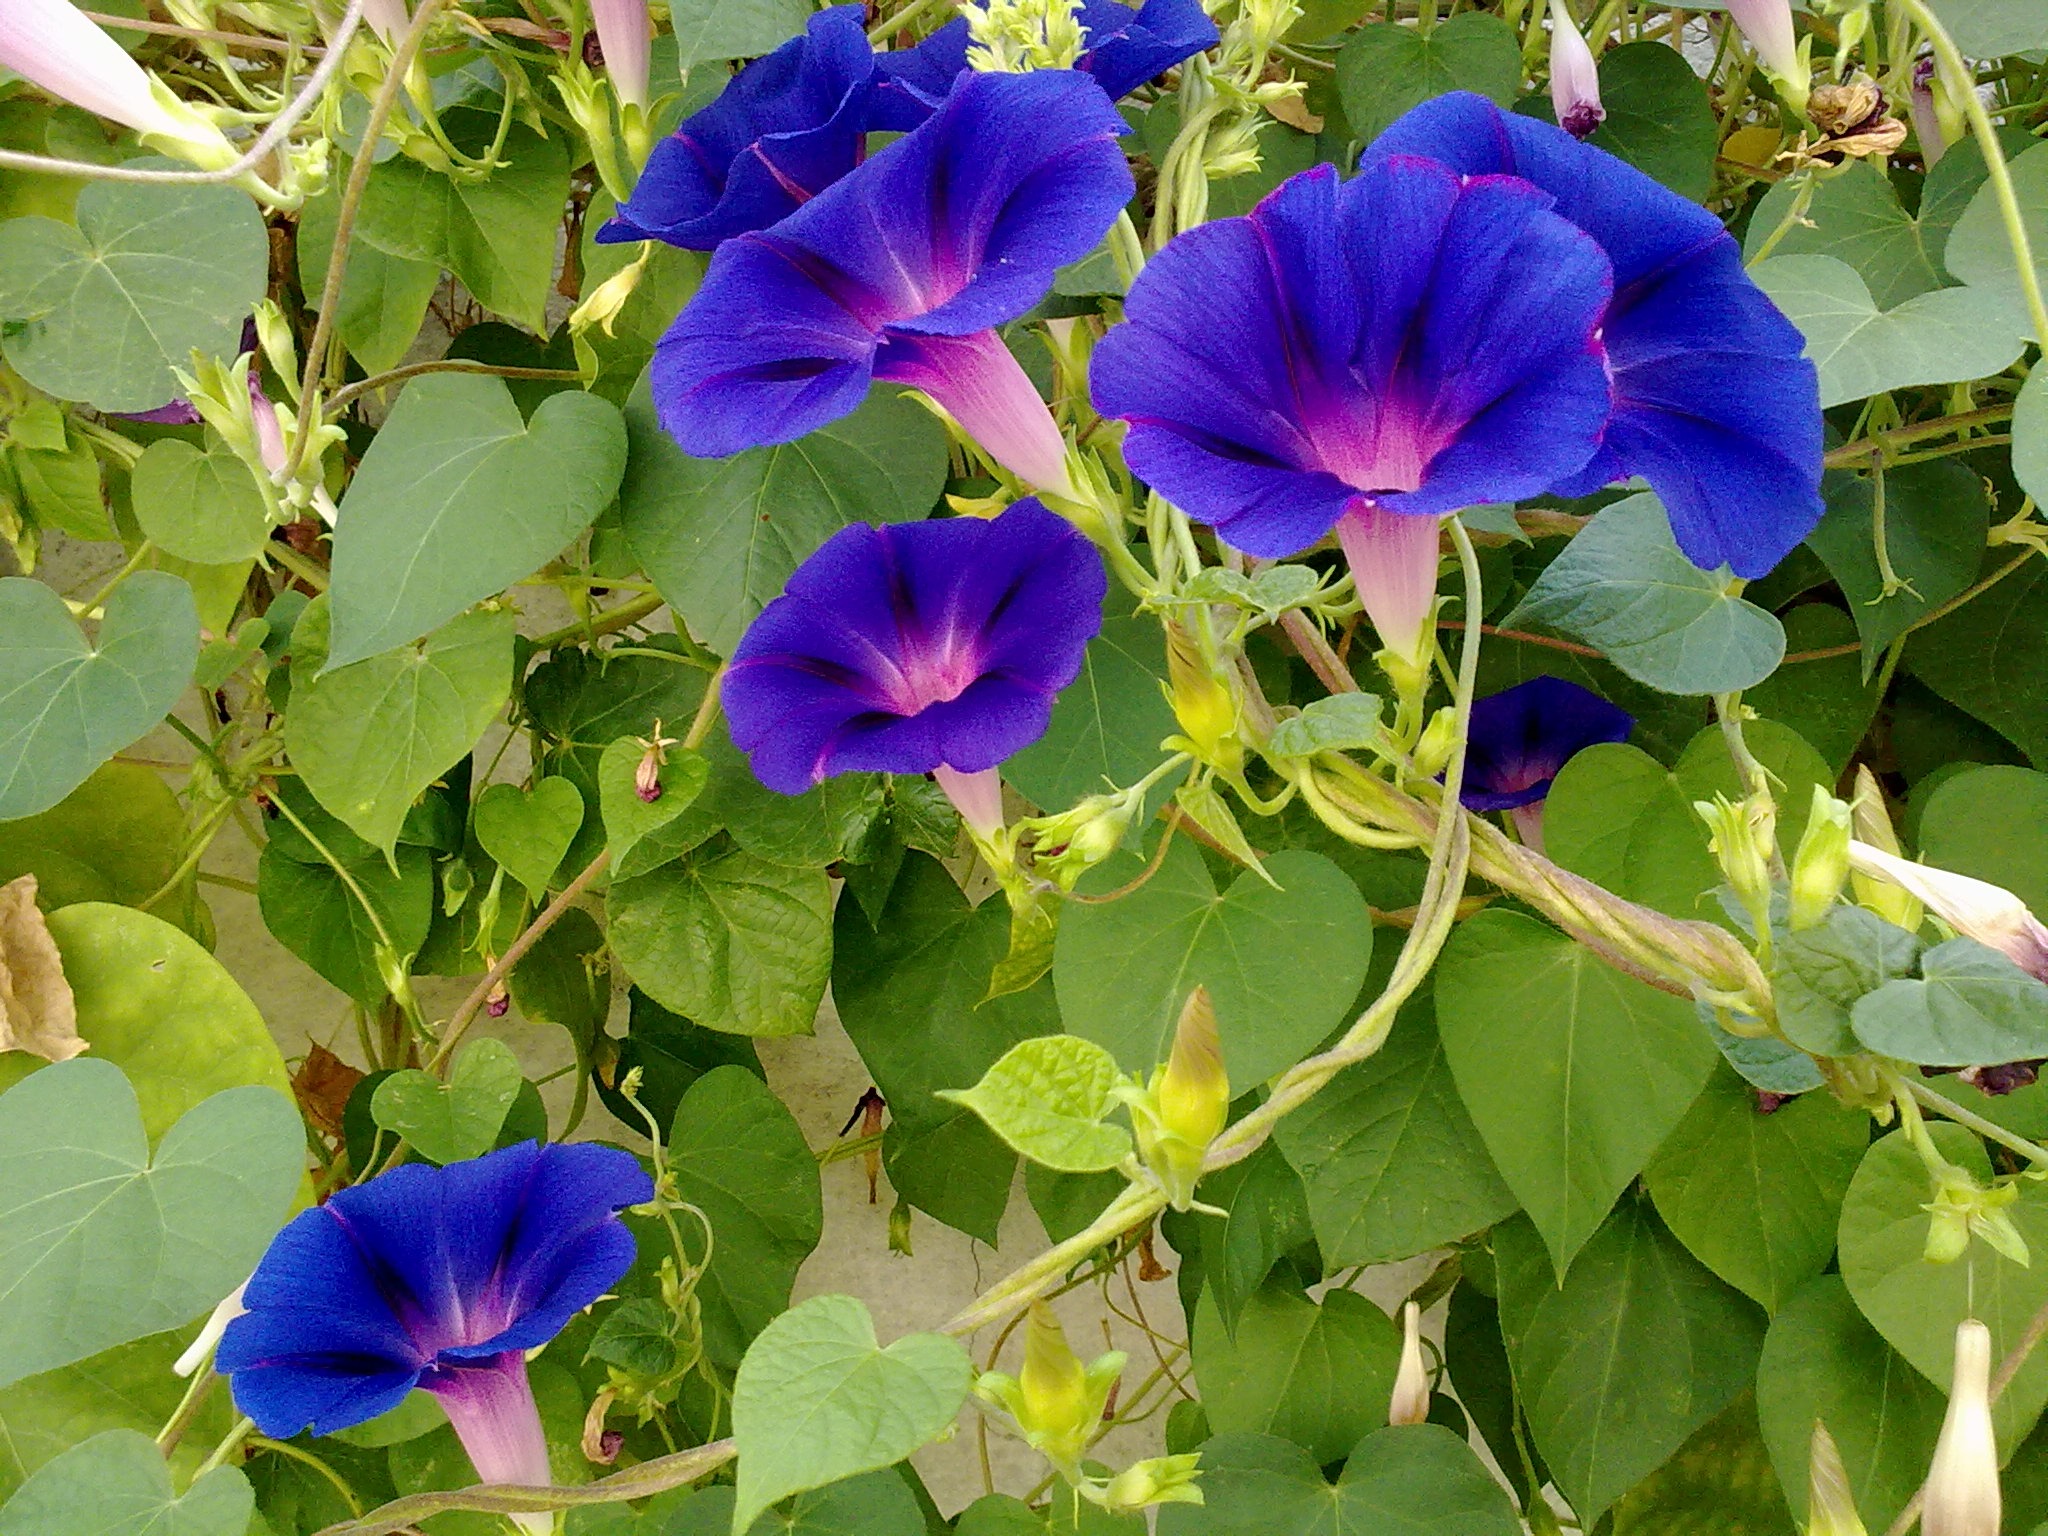
plant, flower, botany, blue, garden, flora, flowers, morning glory, viola, flowering plant, annual plant, land plant, violet family, morning glory family, beach moonflower